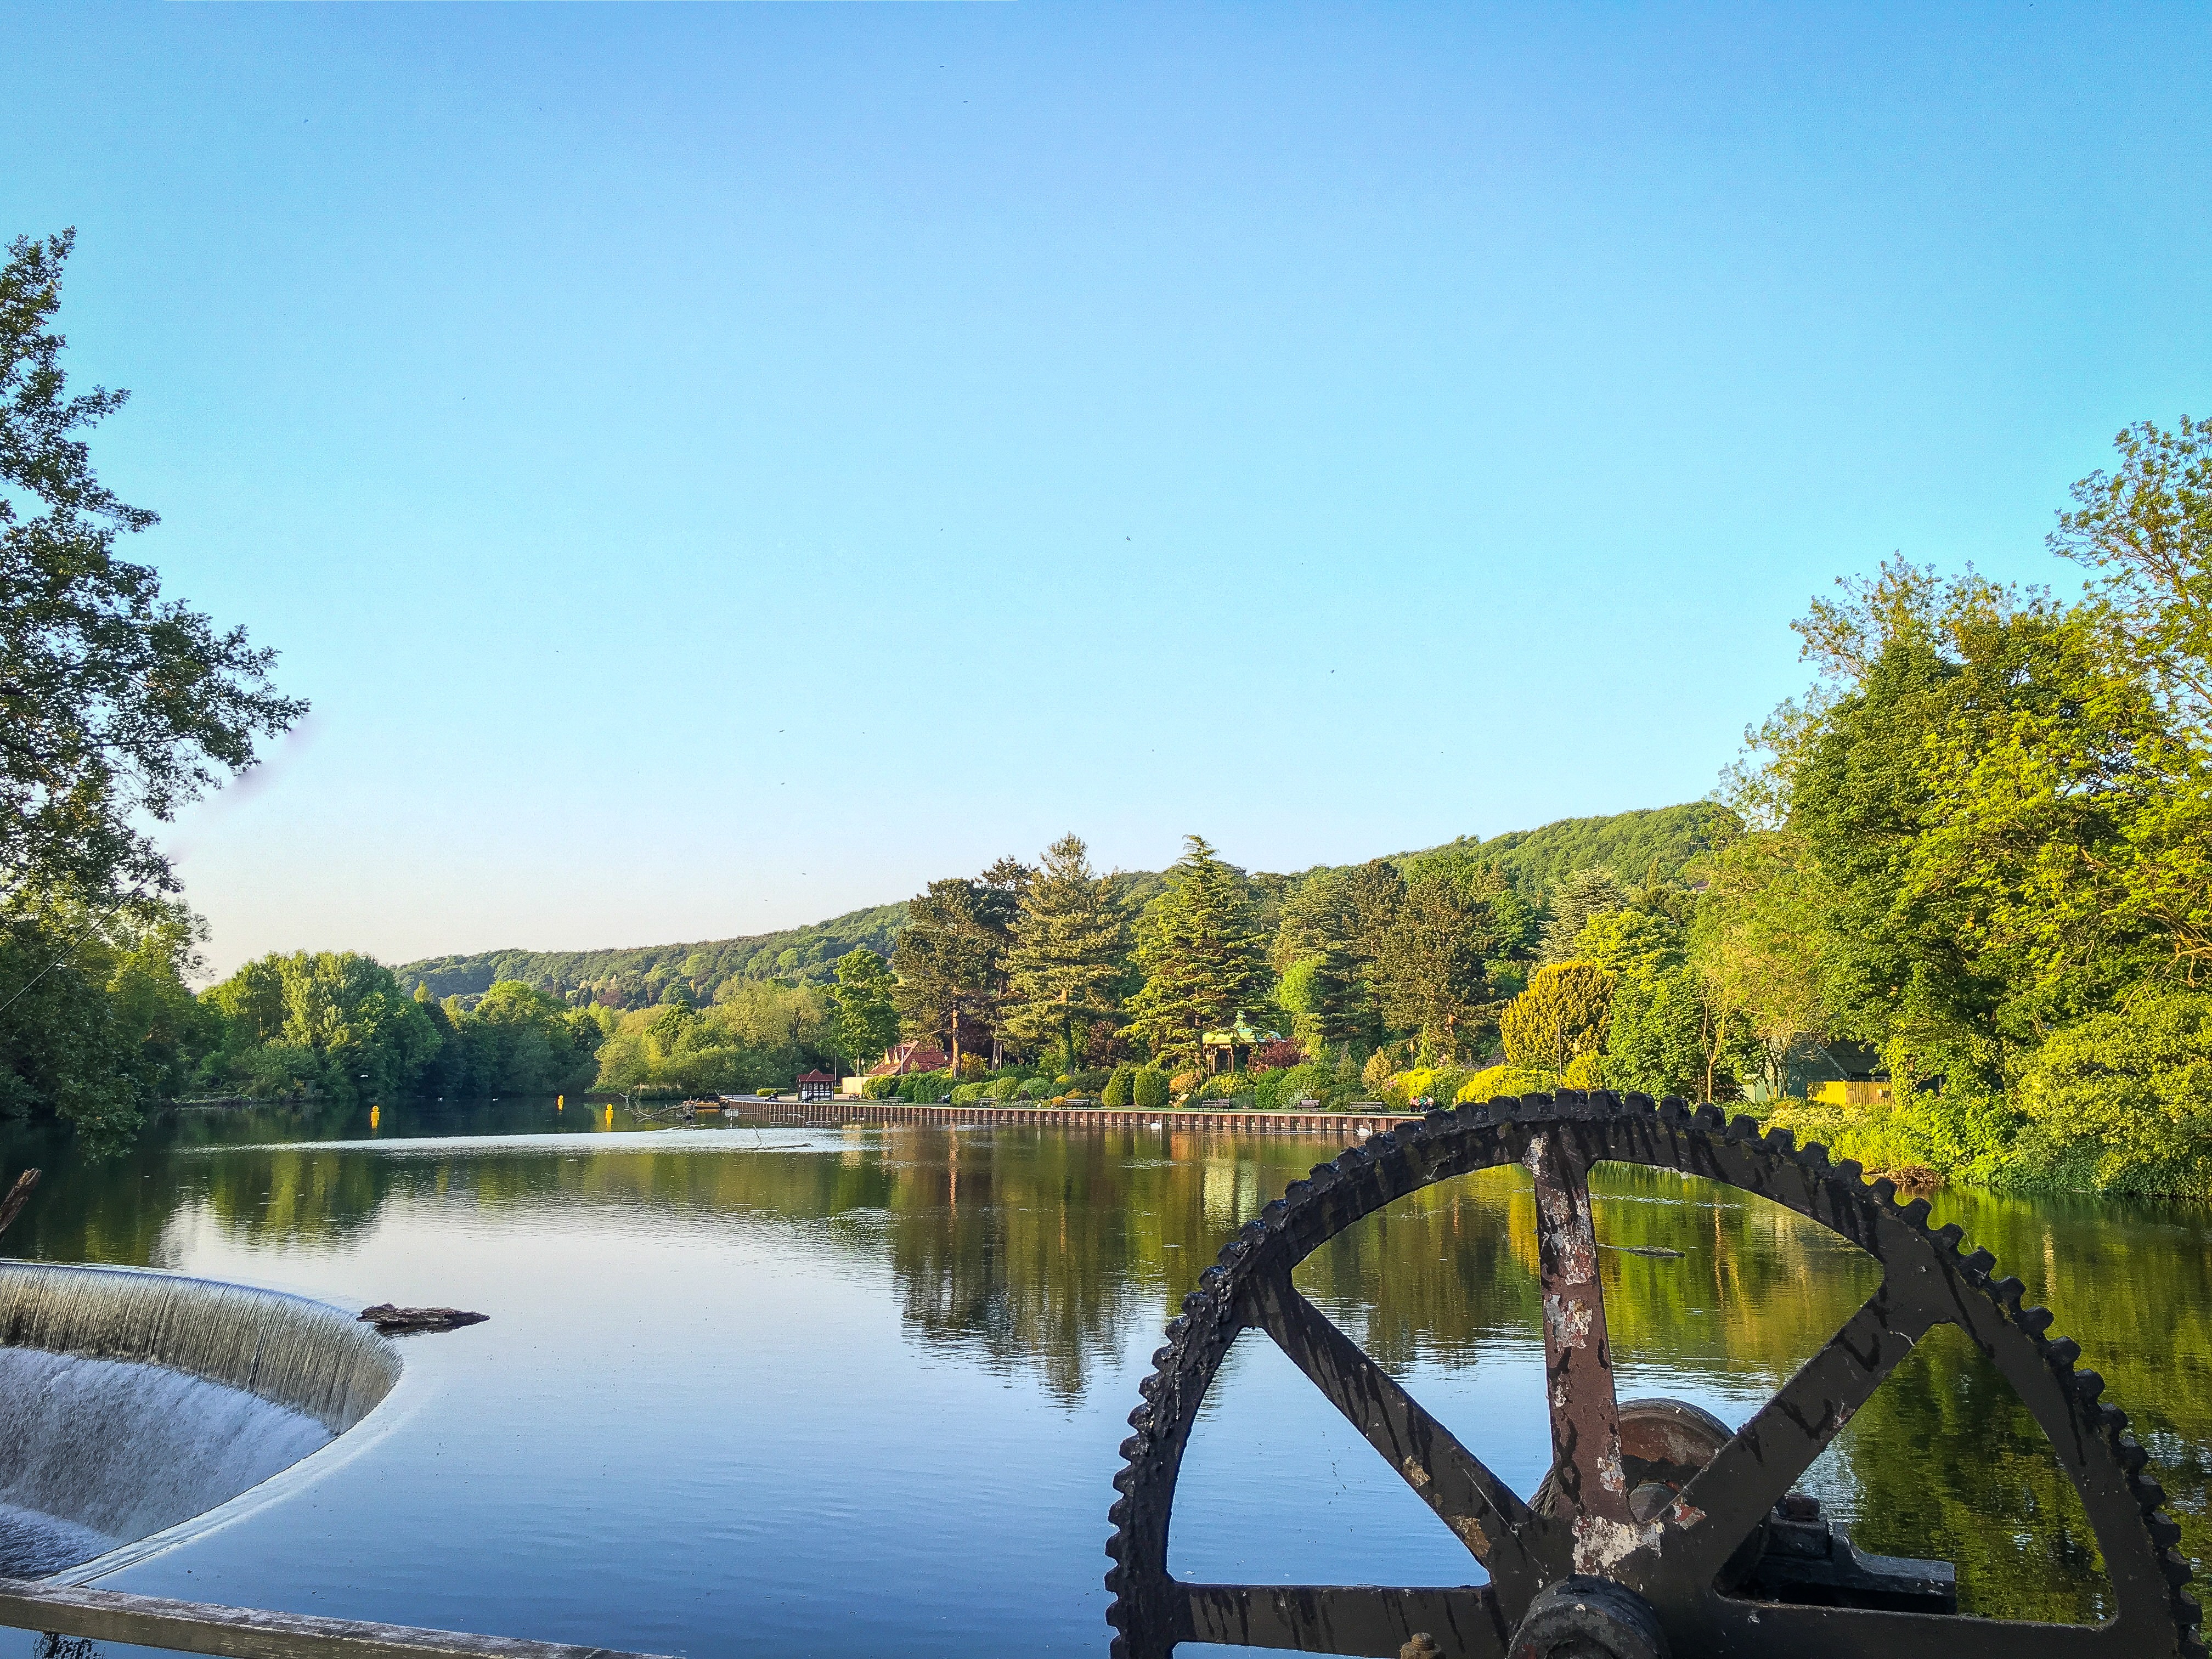
tree, water, countryside, flower, lake, peak, river, pond, reflection, autumn, reservoir, tourism, waterway, body of water, england, district, mill, gardens, derbyshire, peak district, belper, river gardens